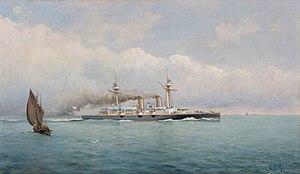
À la fin du dix-neuvième et au début du vingtième siècle, les nations sud-américaines d'Argentine et du Chili se lancèrent dans une course aux armements navals coûteuse pour s'assurer que l'autre ne gagnerait pas la suprématie dans le Cône Sud.